National Youth Orchestra of China

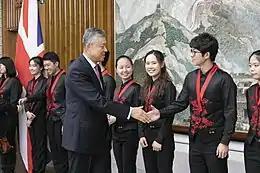

While in the United Kingdom, select students were invited to perform at the Embassy of China in London in a chamber concert attended and hosted by Chinese Ambassador to the United Kingdom Liu Xiaoming. Chinese Ambassador to Germany Wu Ken was also in attendance at the orchestra's performance in Berlin and met with students following their concert.